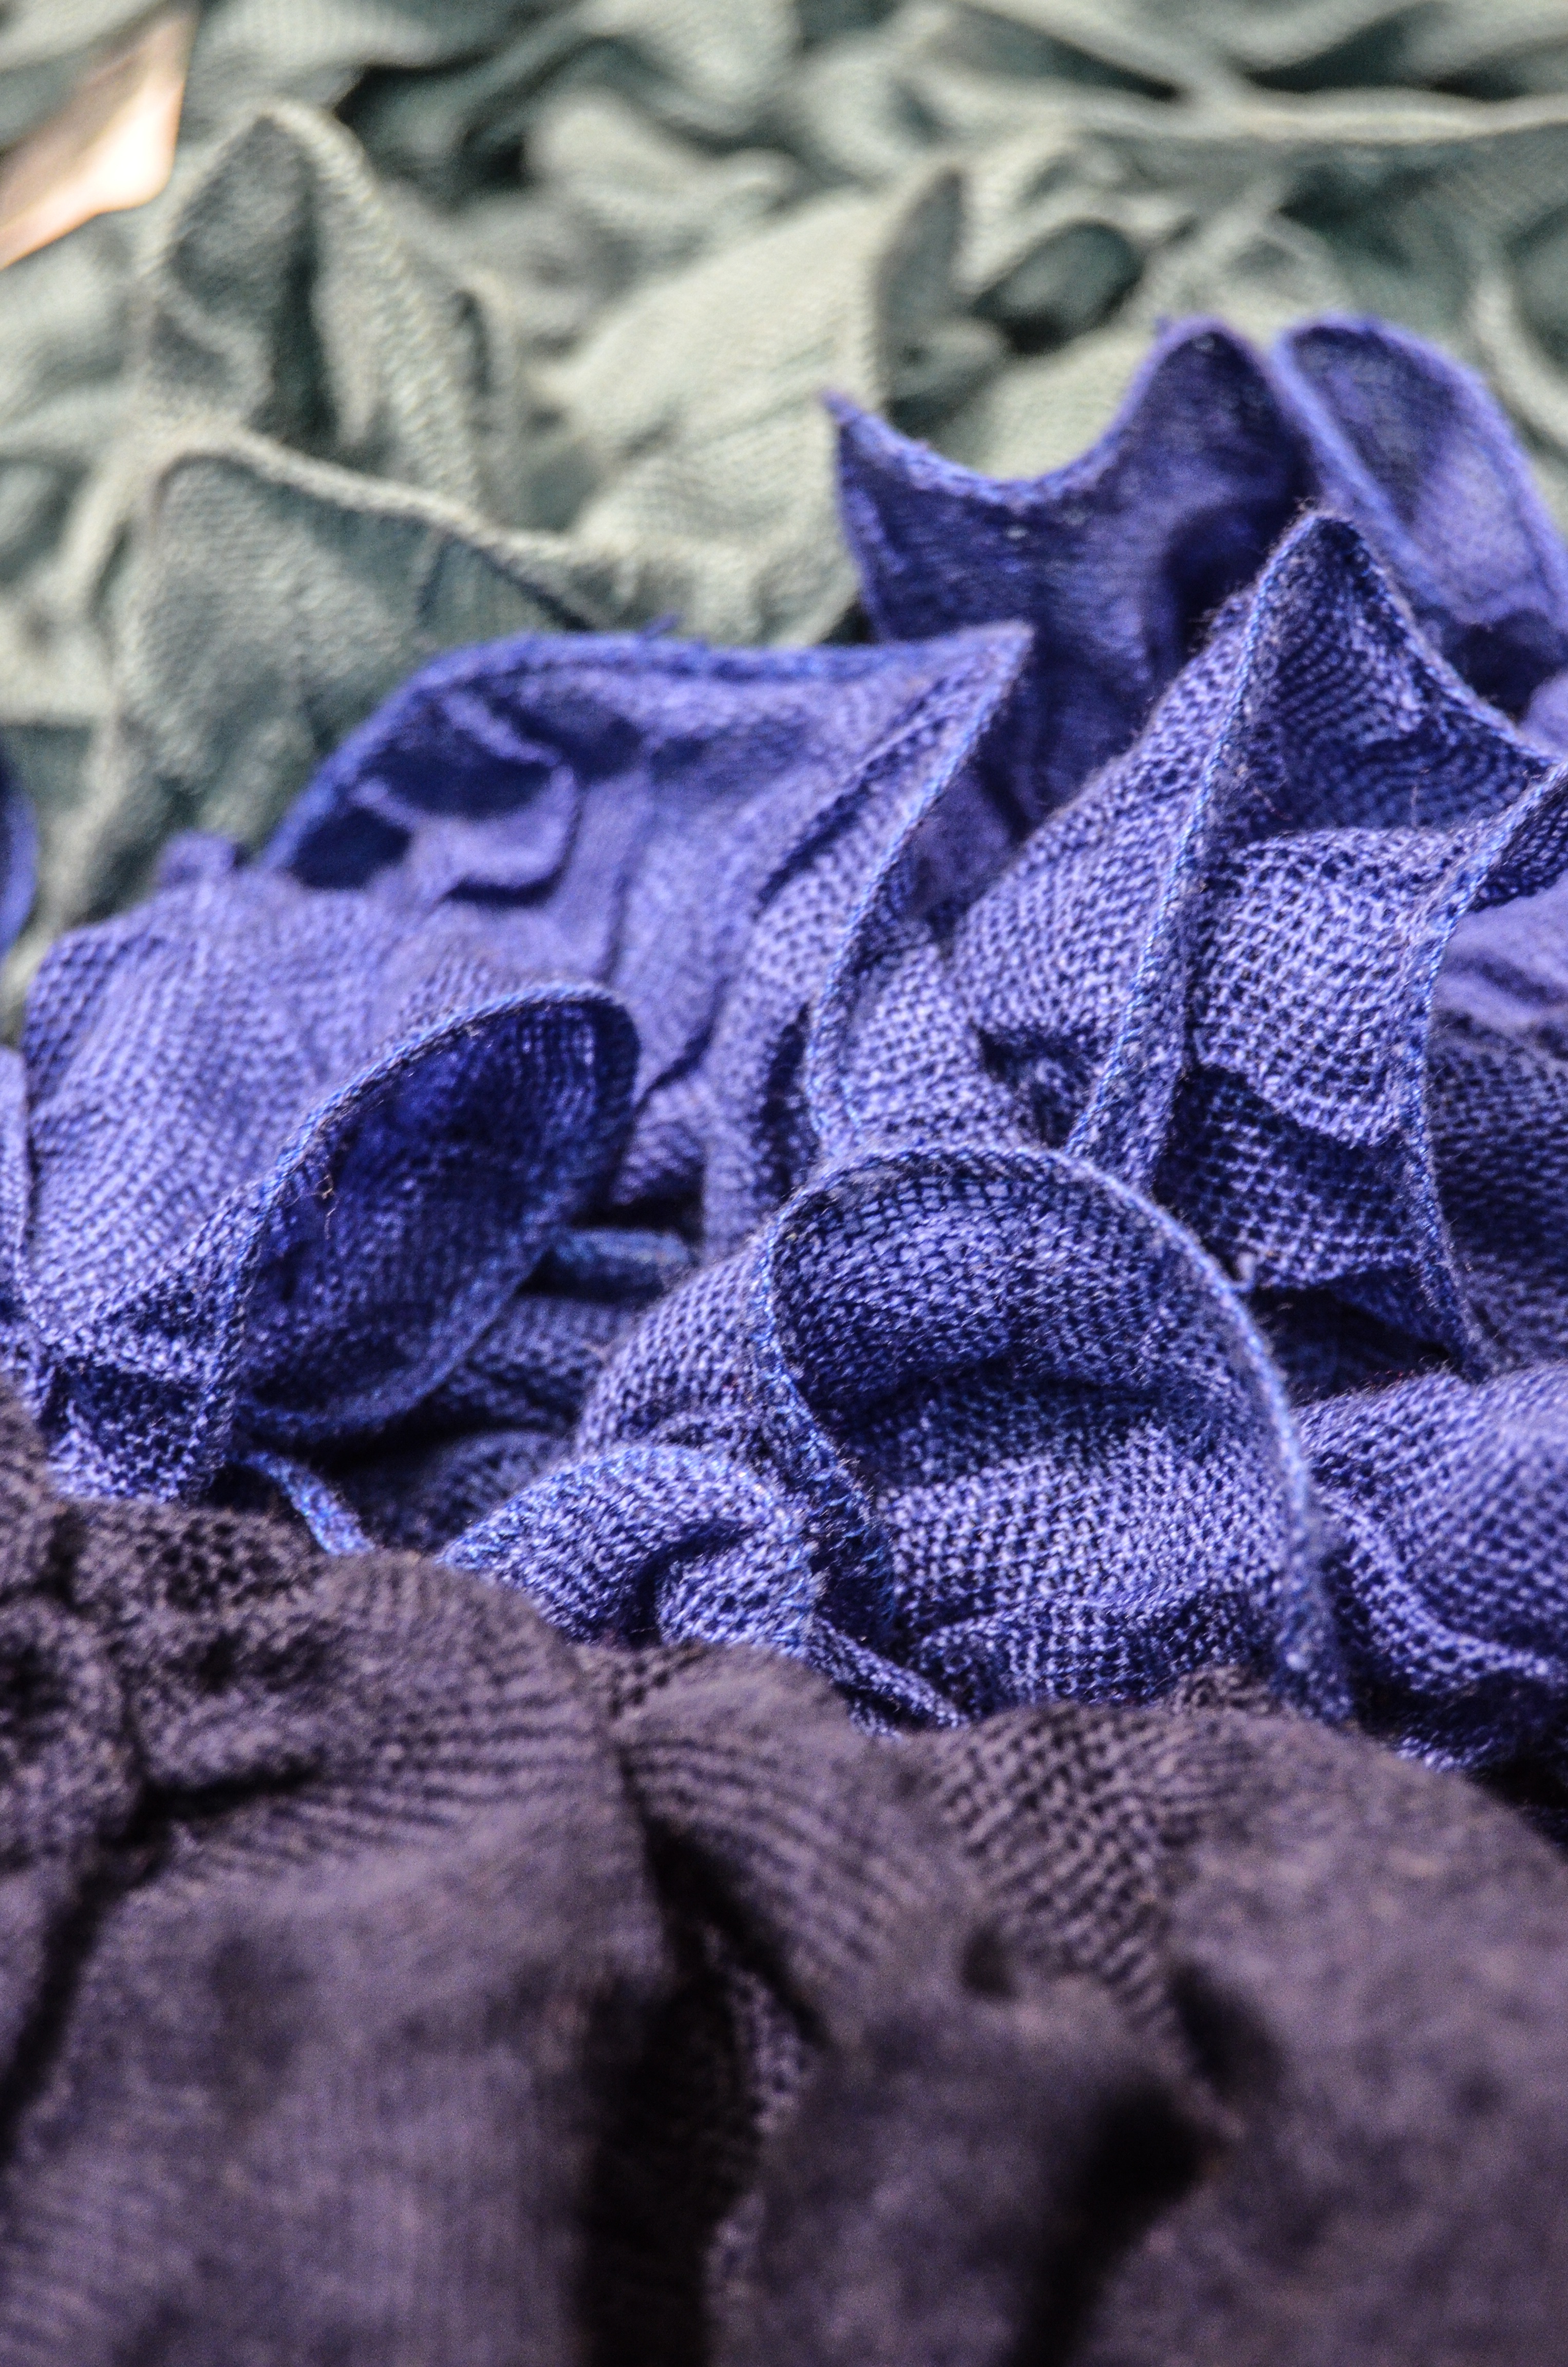
texture, flower, purple, web, pattern, blue, clothing, wool, material, crochet, knitting, textile, art, design, violet, the background